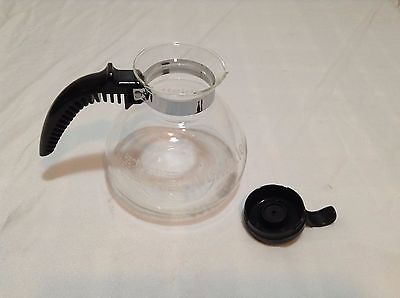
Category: kettle